Buur Dhaab

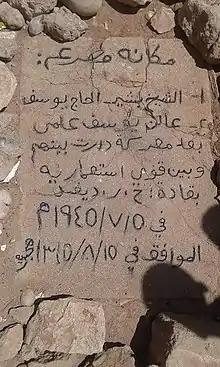
Site of the death of Sheikh Bashir in Bur Dhab

Buur Dhaab was the base of Sheikh Bashir during his 1945 rebellion against the British authorities in Somaliland. On the evening of 3 July Sheikh Bashir and his followers entered Burao and opened fire on the police guard of the central prison in the city, which was filled with prisoners arrested for previous demonstrations. The group also attacked the house of the district commissioner of Burao District, Major Chambers, resulting in the death of Major Chamber's police guard before escaping to the range, where Sheikh Bashir's small unit occupied a fort and took up a defensive position in anticipation of a British counterattack.